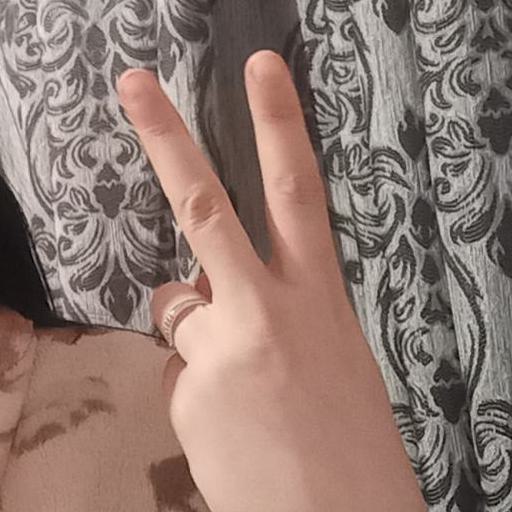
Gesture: peace_inverted